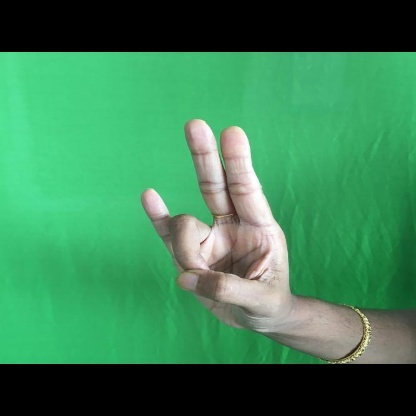
Mudra: Mayura